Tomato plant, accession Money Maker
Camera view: horizontal (90 deg, fisheye); turntable rotation: 300 degrees
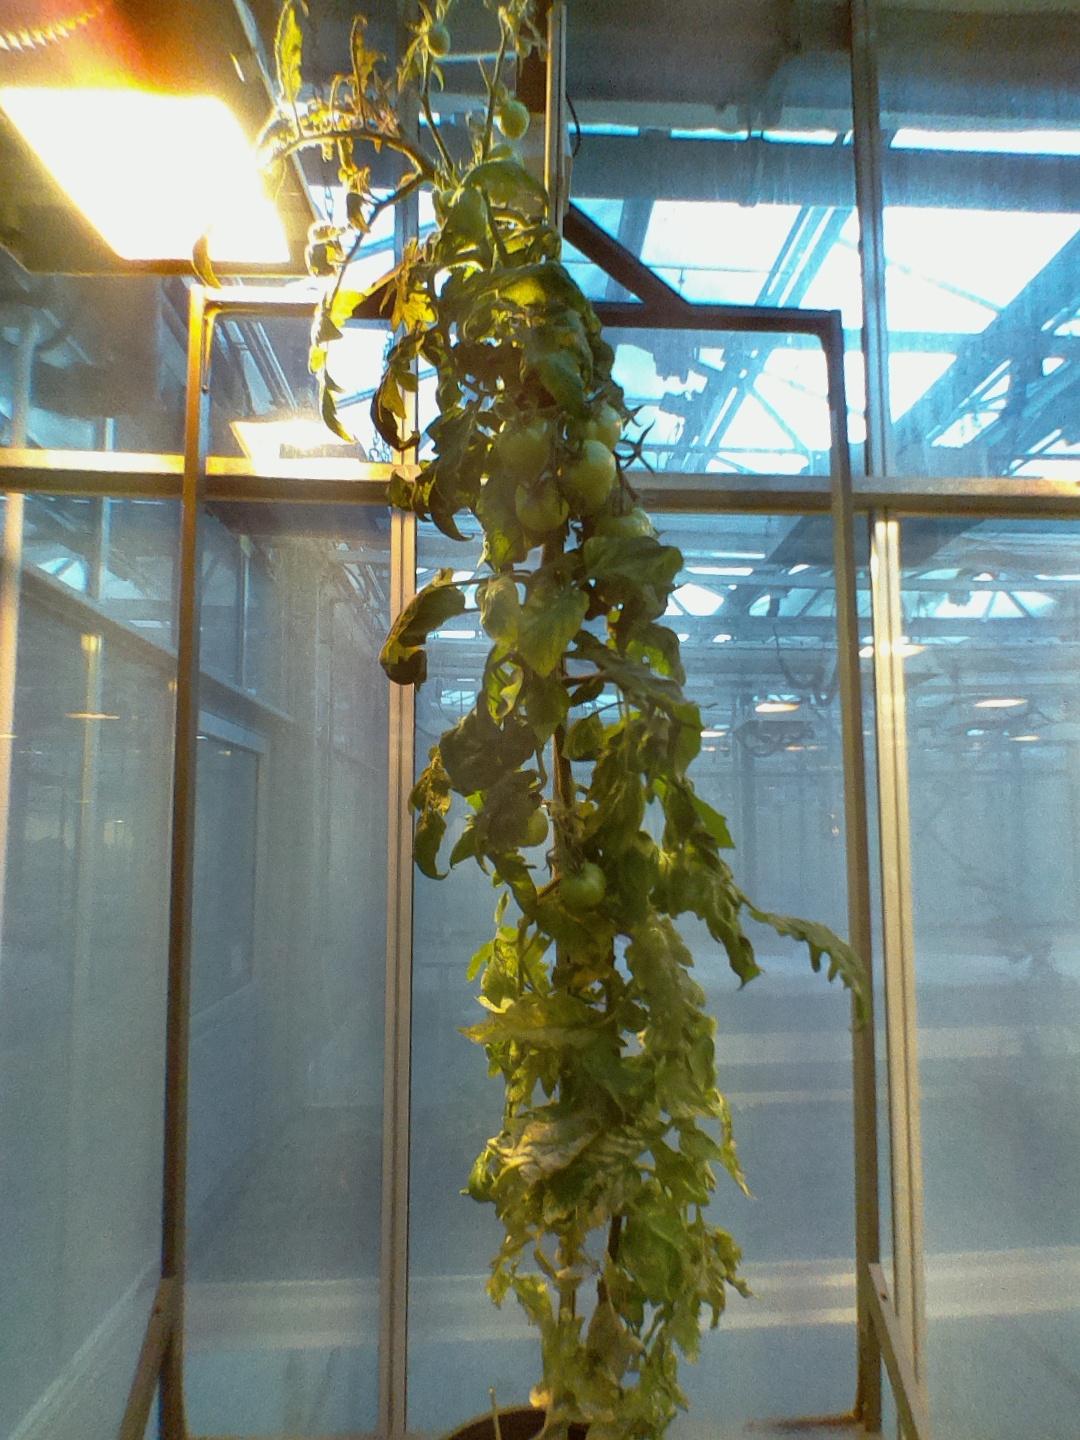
BBCH growth stage 79: 90% -100% of final fruit size